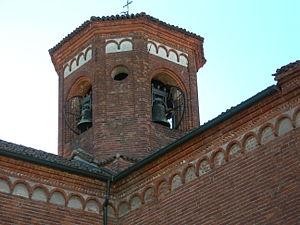
L'abbaye de Morimondo, située à Morimondo, dans la province de Milan et la région Lombardie en Italie, est une abbaye cistercienne.